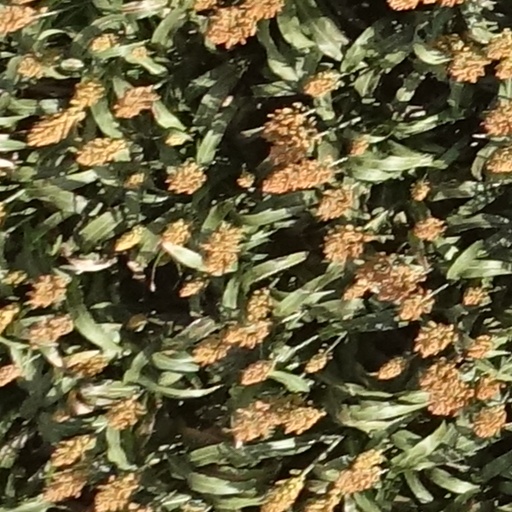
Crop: sorghum